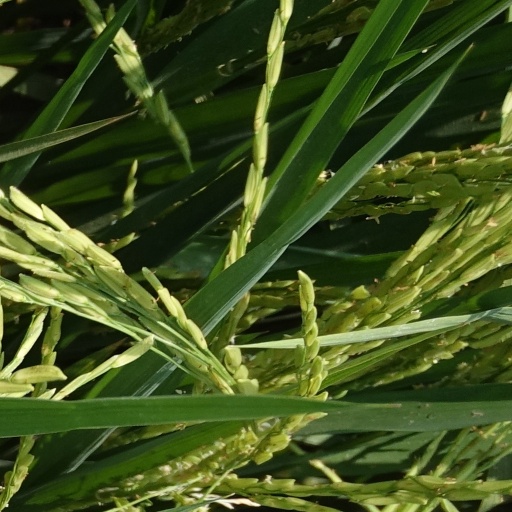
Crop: rice